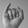
ASL letter: I